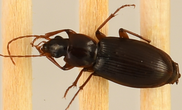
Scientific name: Synuchus impunctatus
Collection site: Bartlett Experimental Forest NEON (BART), plot BART_031